945 Madison Avenue

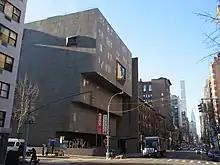
Branded as the Frick Madison, February 2021

The Whitney's new Breuer Building at 945 Madison Avenue soft opened on September 7, 1966. It officially opened three weeks later on September 27. A member preview event that night was attended by Kennedy, the Whitney family, the architects, and museum board members and staff; the preview was marked by a bomb threat, though no explosives were found. Breuer's building was the museum's third home and is sometimes considered its first permanent location. With its relocation to the Breuer Building, the Whitney extended its hours of operation and started charging admission for the first time. In 1969, a storage cellar below the areaway was shored up to protect the artwork that was being stored there.